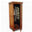
Label: wardrobe